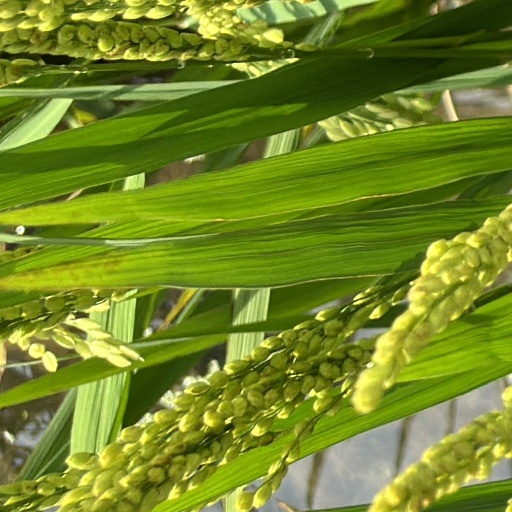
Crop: rice